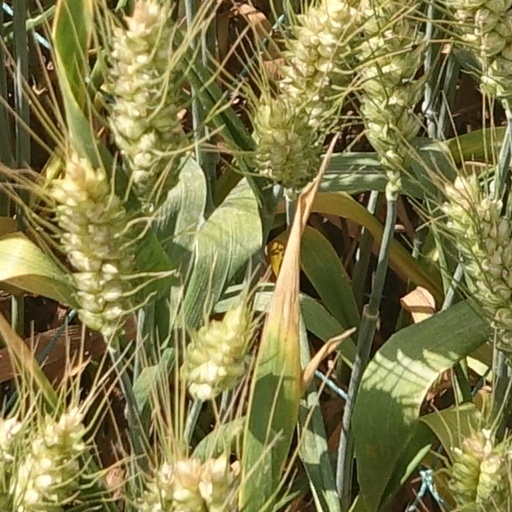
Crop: wheat